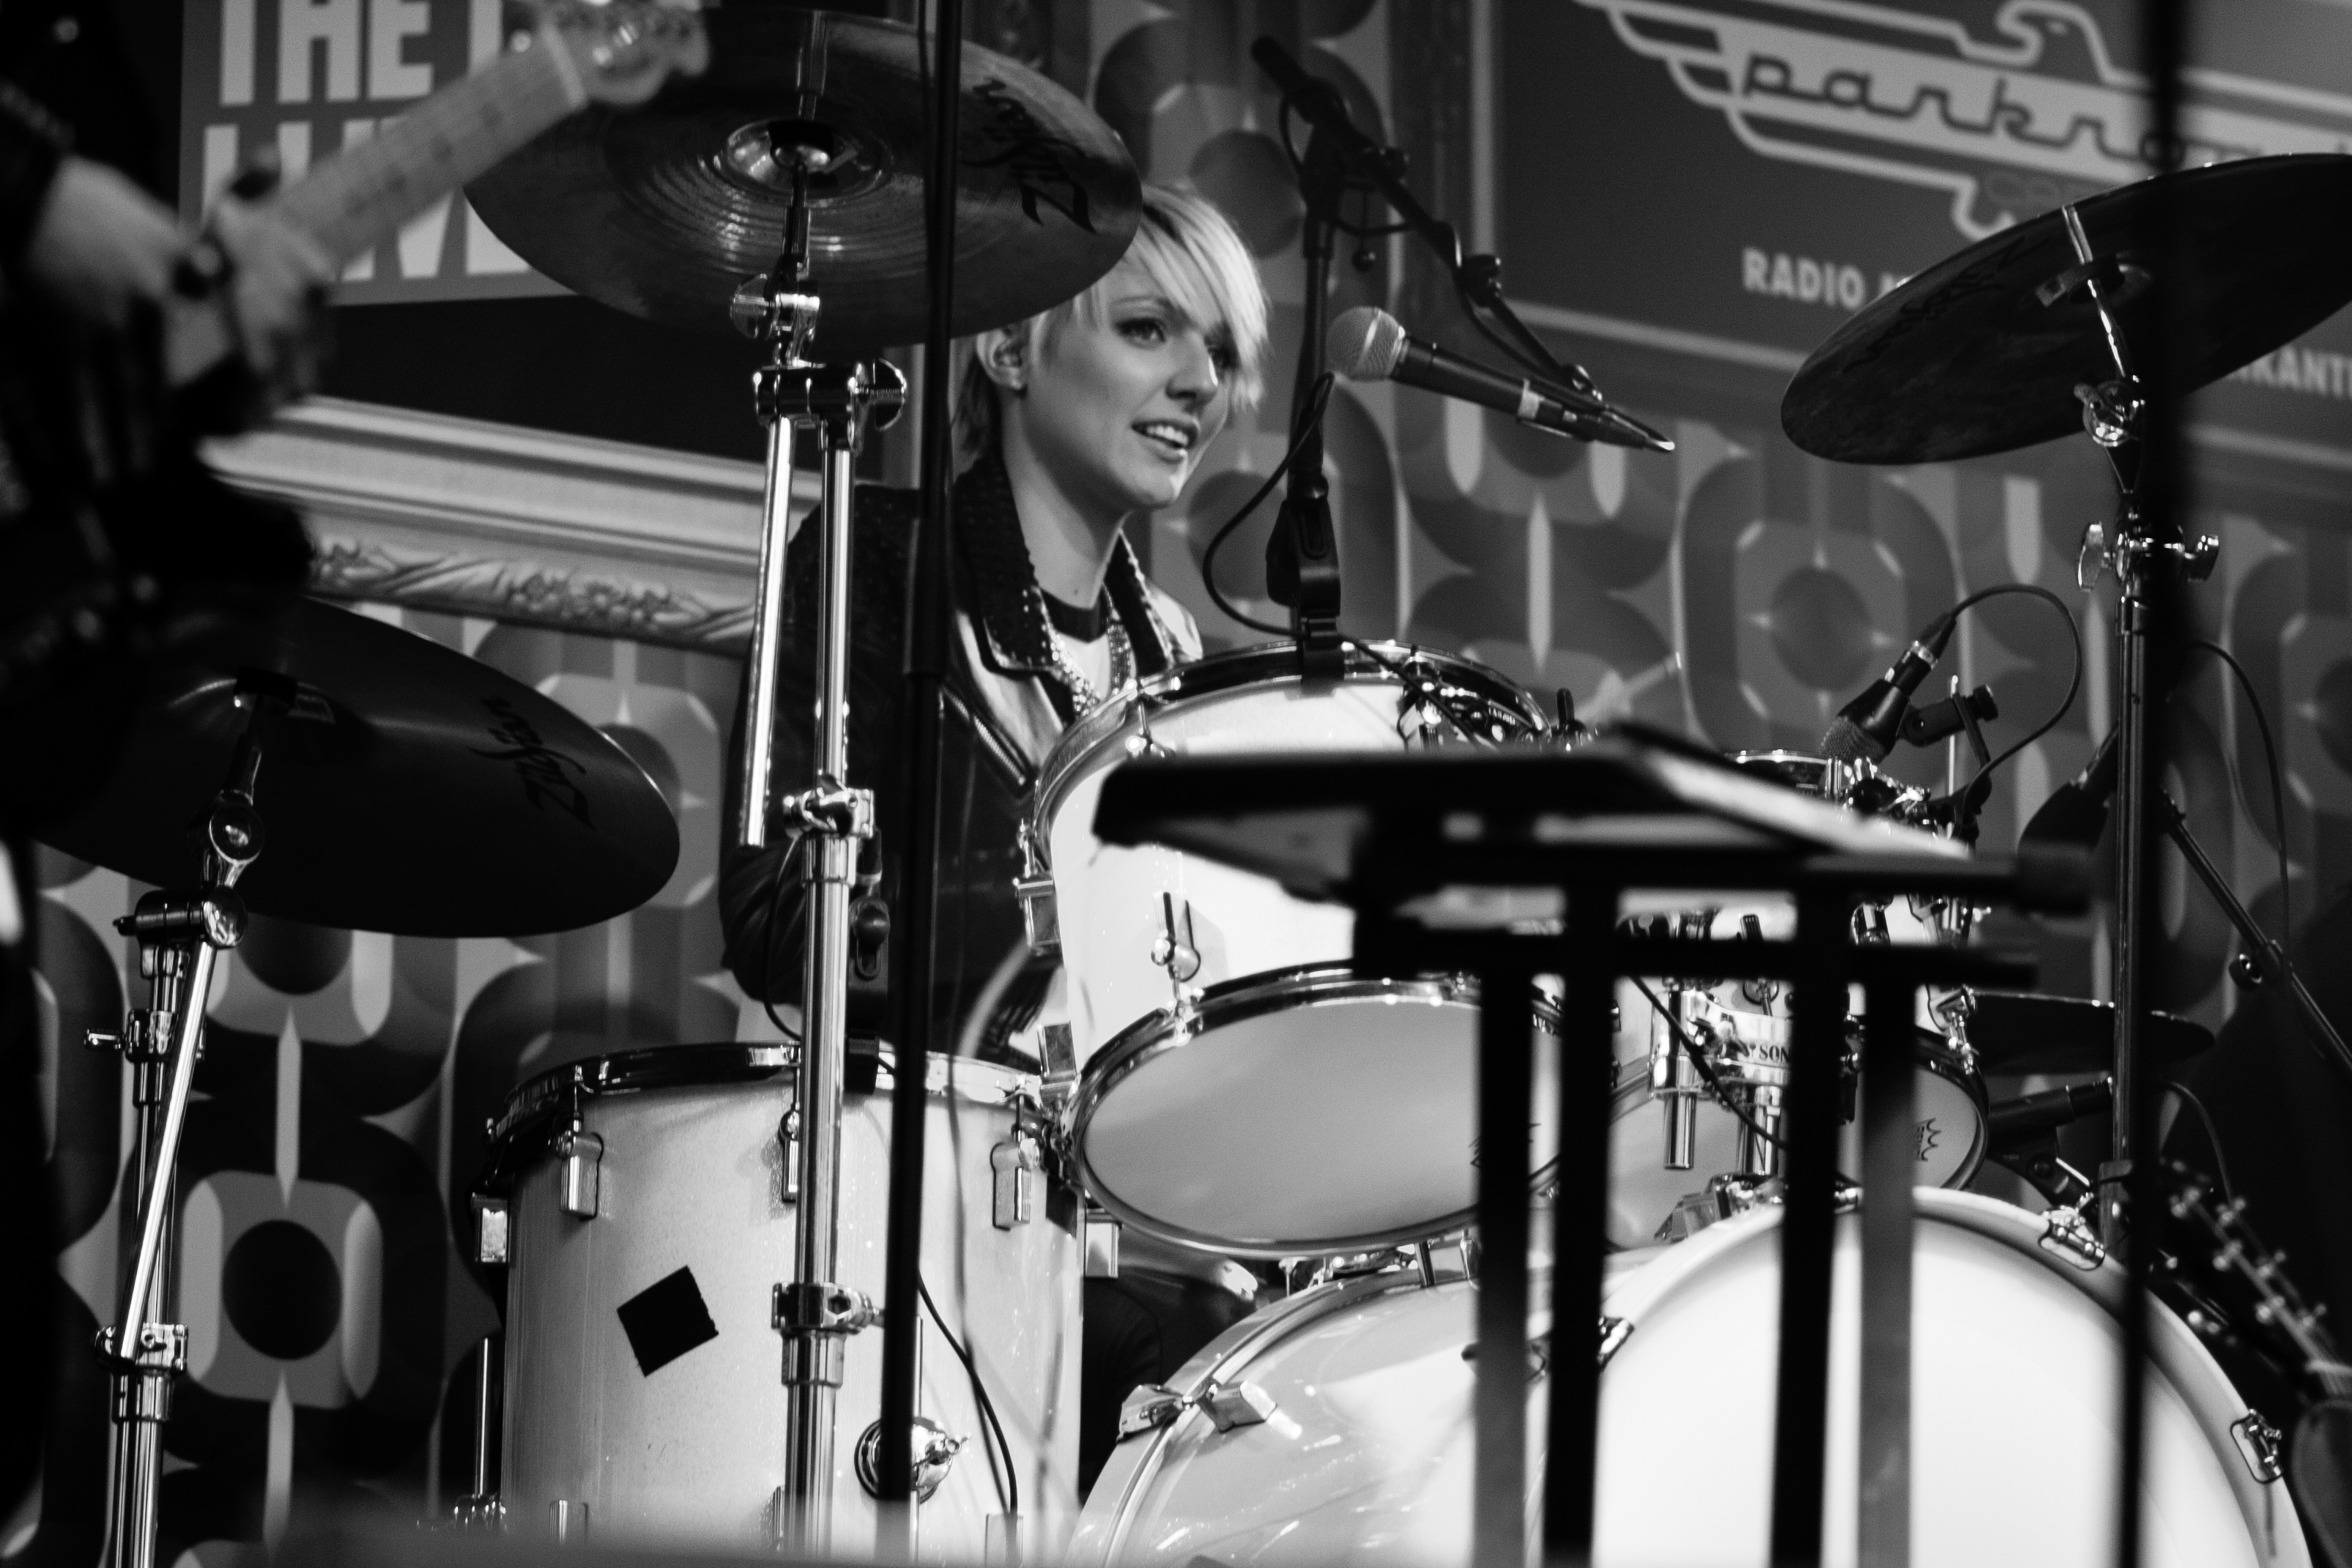
rock, music, black and white, city, concert, band, live, canon, musician, black, monochrome, drum, life, south, 2016, holland, festival, eos, den, nederland, hague, haag, zuid, binnenhof, 40d, luminize, lifeilive, performance, guitarist, drums, drummer, entertainment, monochrome photography, musical ensemble, skin head percussion instrument